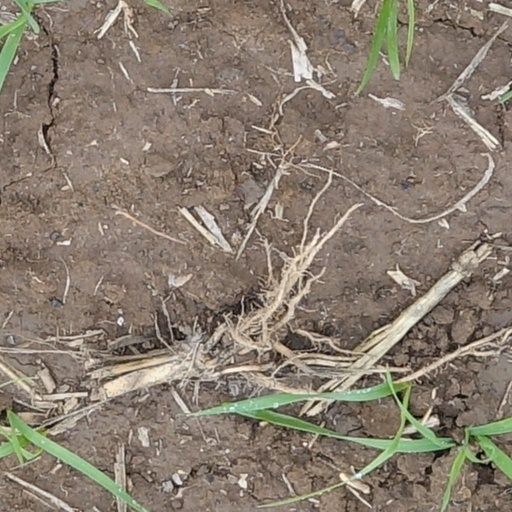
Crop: wheat